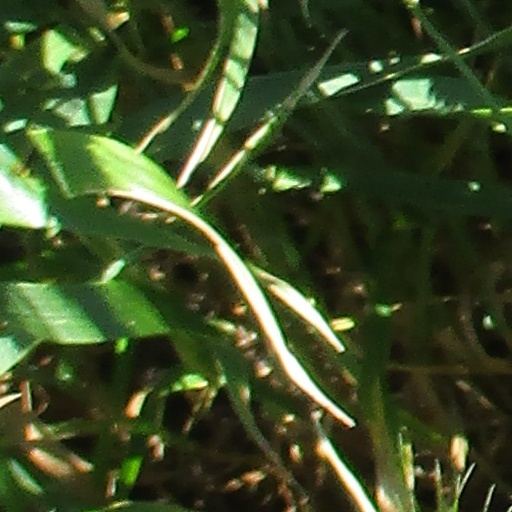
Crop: wheat